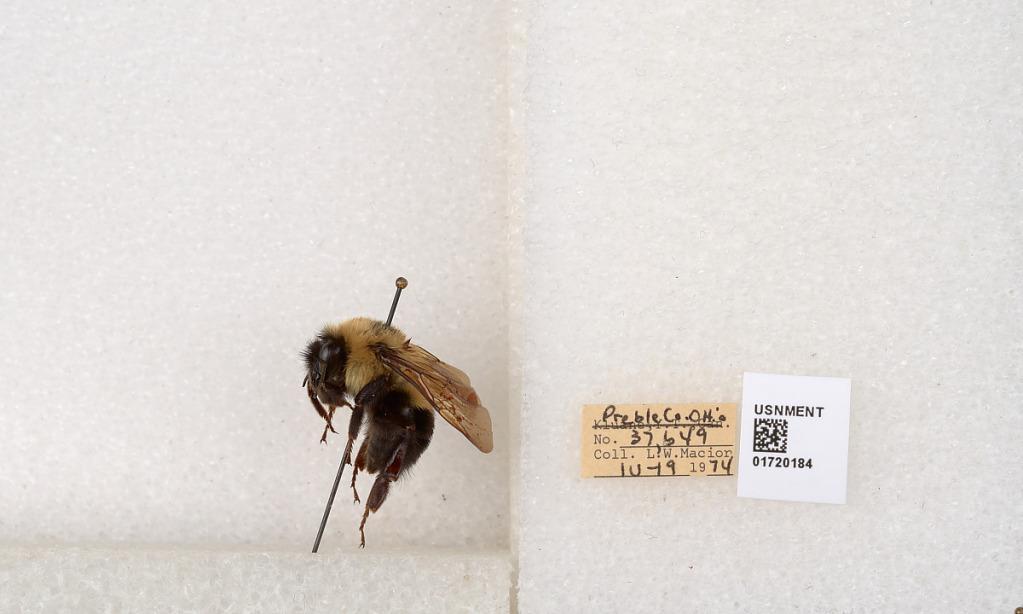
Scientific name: Bombus bimaculatus Cresson
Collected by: L. Macior
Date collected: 1974-4-19
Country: United States
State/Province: Ohio
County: Preble
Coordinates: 39.7416, -84.648